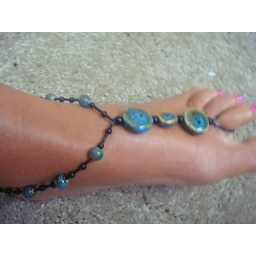
Turquoise Fun, Barefoot Beads in turquoise and black stones and beads. Barefoot Sandals!